Suits (American TV series)

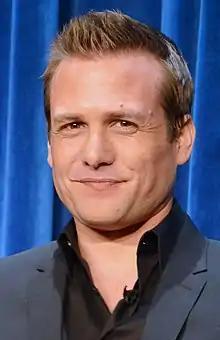
Gabriel Macht at a promotional event for "Suits"

"Suits" first appeared on USA Network's development slate under the title "A Legal Mind" in April 2010. On April 5, 2010, USA announced that it was developing seven new pilots for its 2010–2011 television season, including "A Legal Mind", which became "Suits". The premiere was written by Aaron Korsh, and David Bartis and Gene Klein served as executive producers.